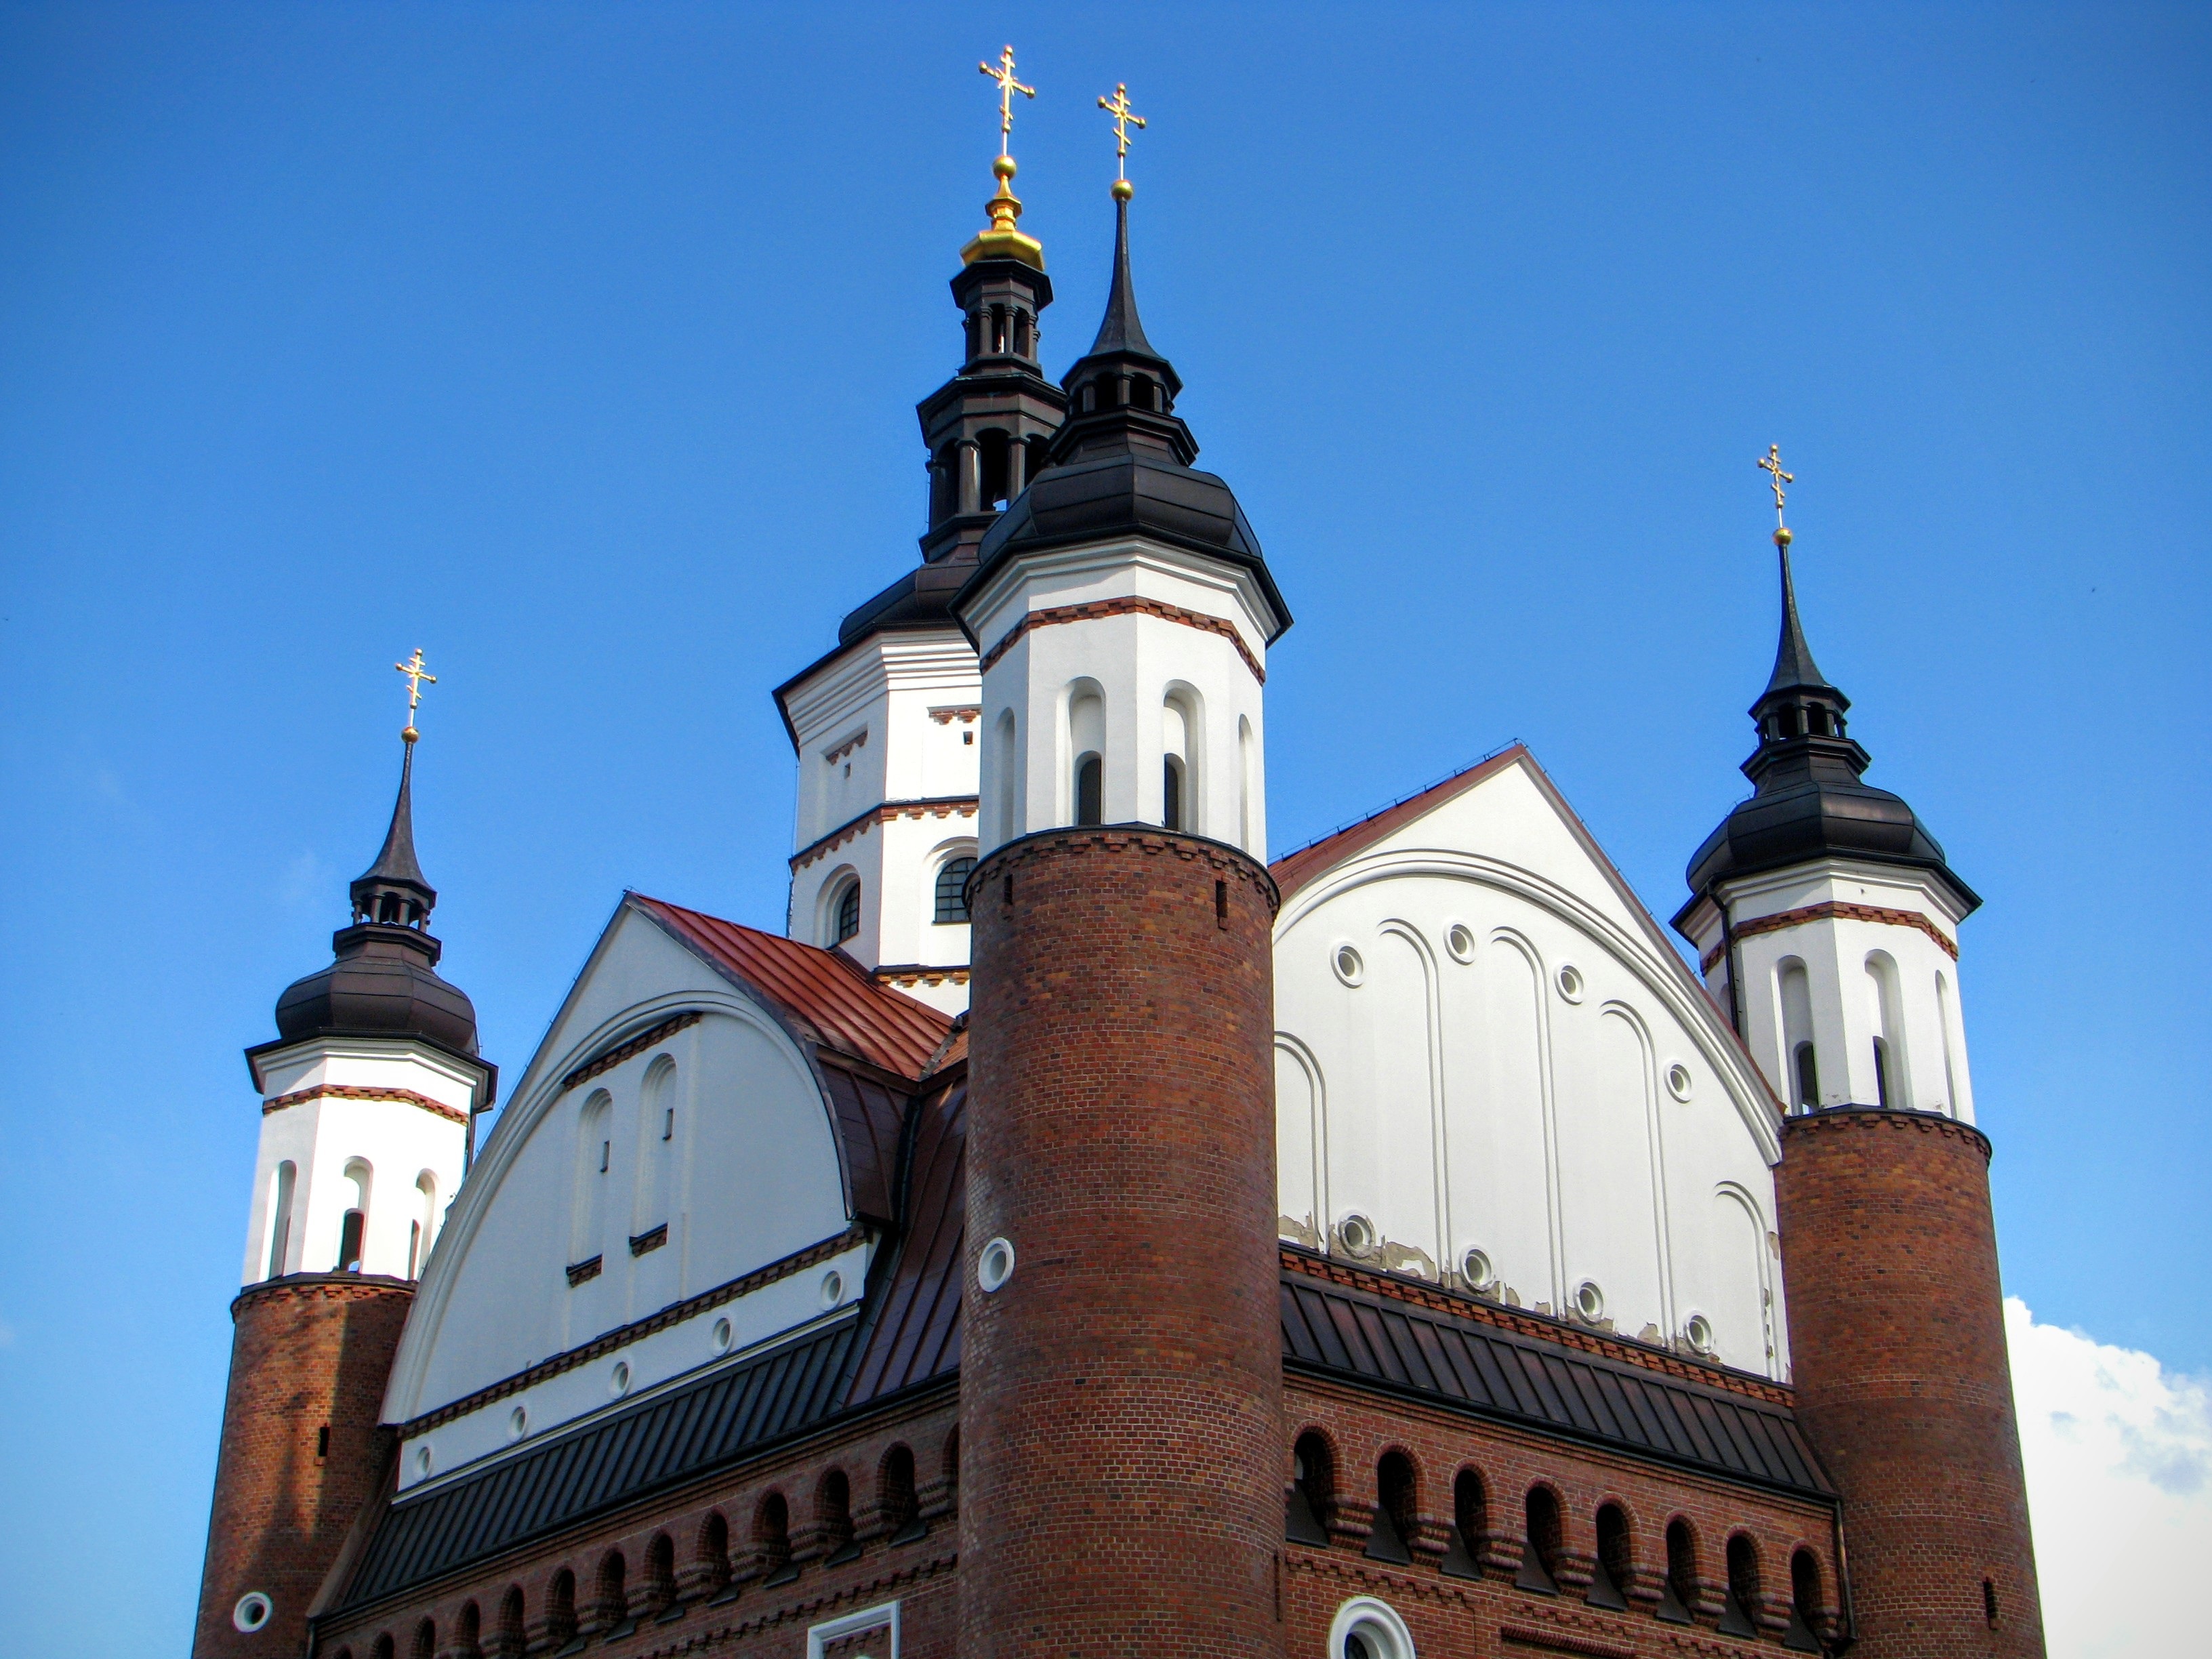
building, tower, landmark, church, place of worship, bell tower, temple, steeple, monastery, order, orthodox church, orthodoxy, supra l